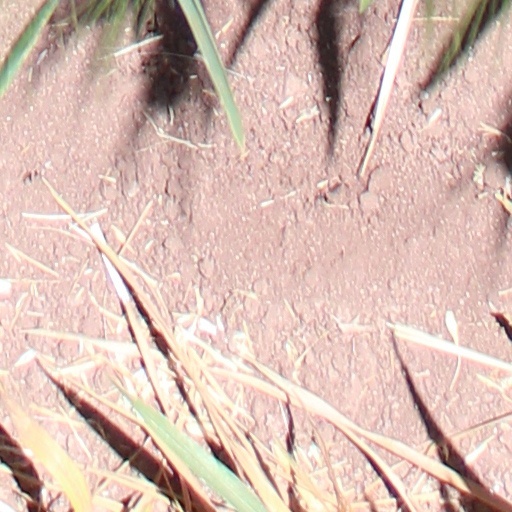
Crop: wheat